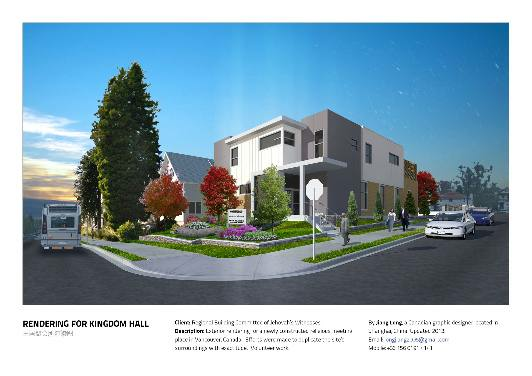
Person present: No